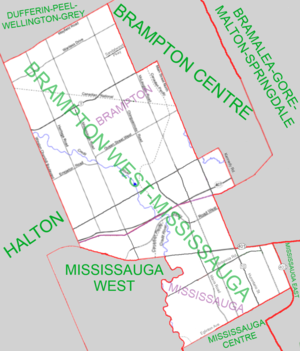
Carte de la circonscription Brampton-Ouest&#8212